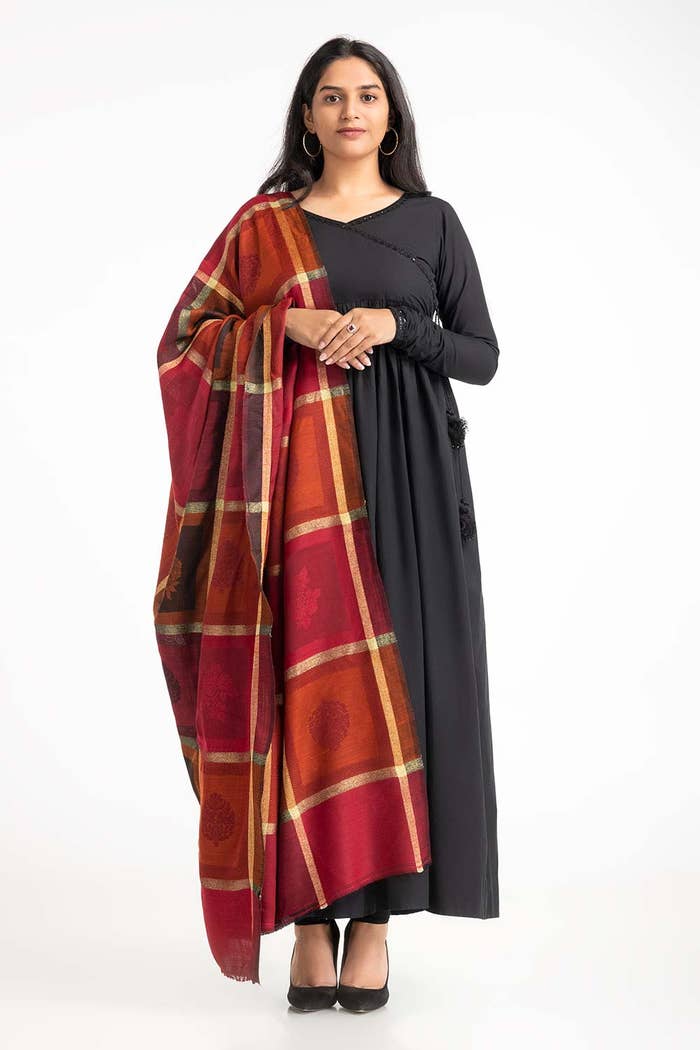
black multi check silk dupatta